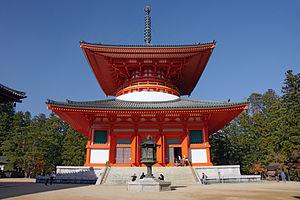
Un tahōtō est une forme de pagode japonaise trouvée principalement dans les temples bouddhistes des écoles Shingon et Tendai du bouddhisme Vajrayana. Cette forme est unique parmi les pagodes car elle comprend un nombre pair d'étages. Le second étage a une balustrade et semble habitable mais est néanmoins inaccessible et n'offre aucun espace utile. Son nom renvoie à Prabhutaratna, représenté assis dans une « pagode ornée de nombreux bijoux » dans le onzième chapitre du Sūtra du Lotus. Avec une partie inférieure carrée et une partie supérieure cylindrique, un toit « en jupe » mokoshi, un toit pyramidal et un épi de faîtage, le tahōtō ou le plus grand daitō est un des shichidō garan d'un temple Shingon. Après l'époque de Heian, la construction des pagodes décline en général et les nouveaux tahōtō se font rares. Six exemples, dont celui de Ishiyama-dera est le plus ancien, ont été désignés Trésor national.